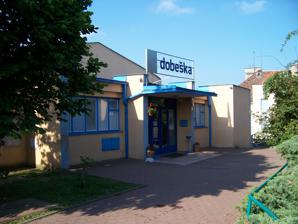
Building: Sklep Theatre
Country: Czechia
Year built: 1971
Theatre in Prague, Czechia Sklep Theatre Czech : Divadlo Sklep Divadlo Dobeška cultural building, which houses Sklep Theatre Former names Kobil klub Address Jasná I 1181/6 Prague Czechia Coordinates 50°2′26.56680″N 14°24′55.07500″E / 50.0407130000°N 14.4152986111°E / 50.0407130000; 14.4152986111 Type Theatre Years active 1971–present Website divadlosklep .cz Sklep Theatre (Czech: Divadlo Sklep ) is a theatre in the Czech capital of Prague , founded in 1971 by Milan Šteindler and David Vávra . It is currently based at the Divadlo Dobeška building in Braník . History Origins Sklep Theatre was originally founded in 1971 by two fourteen-year-olds, Milan Šteindler and David Vávra, in the cellar of Vávra's grandmother's house, under the name Kobil klub. They performed only for friends during the first few years, but in the latter part of the 1970s, their audience began to grow. The ensemble expanded from the initial duo, adding a number of actors, including Tomáš Vorel , Eva Holubová , Tomáš Hanák , Jiří Burda, and František Váša. Divadlo Dobeška Interior of Divadlo Dobeška Since 1980, the ensemble has been based at the Dobeška cultural building. During this decade, Sklep developed working relationships with other performing groups, including Recitation Group Vpřed (Czech: Recitační skupina Vpřed ), Pantomime Group Mimóza (Czech: Pantomimická skupina Mimóza ), Art Theatre Kolotoč (Czech: Výtvarné divadlo Kolotoč ), and Ballet Unit Křeč (Czech: Baletní jednotka Křeč ). These became known as the Prague Five (Czech: Pražská pětka ), and in 1988, they jointly created a film of the same name , directed by Tomáš Vorel. Post-Velvet Revolution After the Velvet Revolution in Czechoslovakia in November 1989, Sklep put together two productions, with which it toured the entire nation: Tajů plný ostrov and Mlýny . The latter is based on Život před sebou , a play by Václav Havel and Karel Brynda. Selection of past and current members Milan Šteindler David Vávra Tomáš Vorel Eva Holubová Tomáš Hanák Jiří Burda František Váša Robert Nebřenský Václav Marhoul Jiří Macháček František Skála Ondřej Trojan Jaroslav Róna Ivana Chýlková References